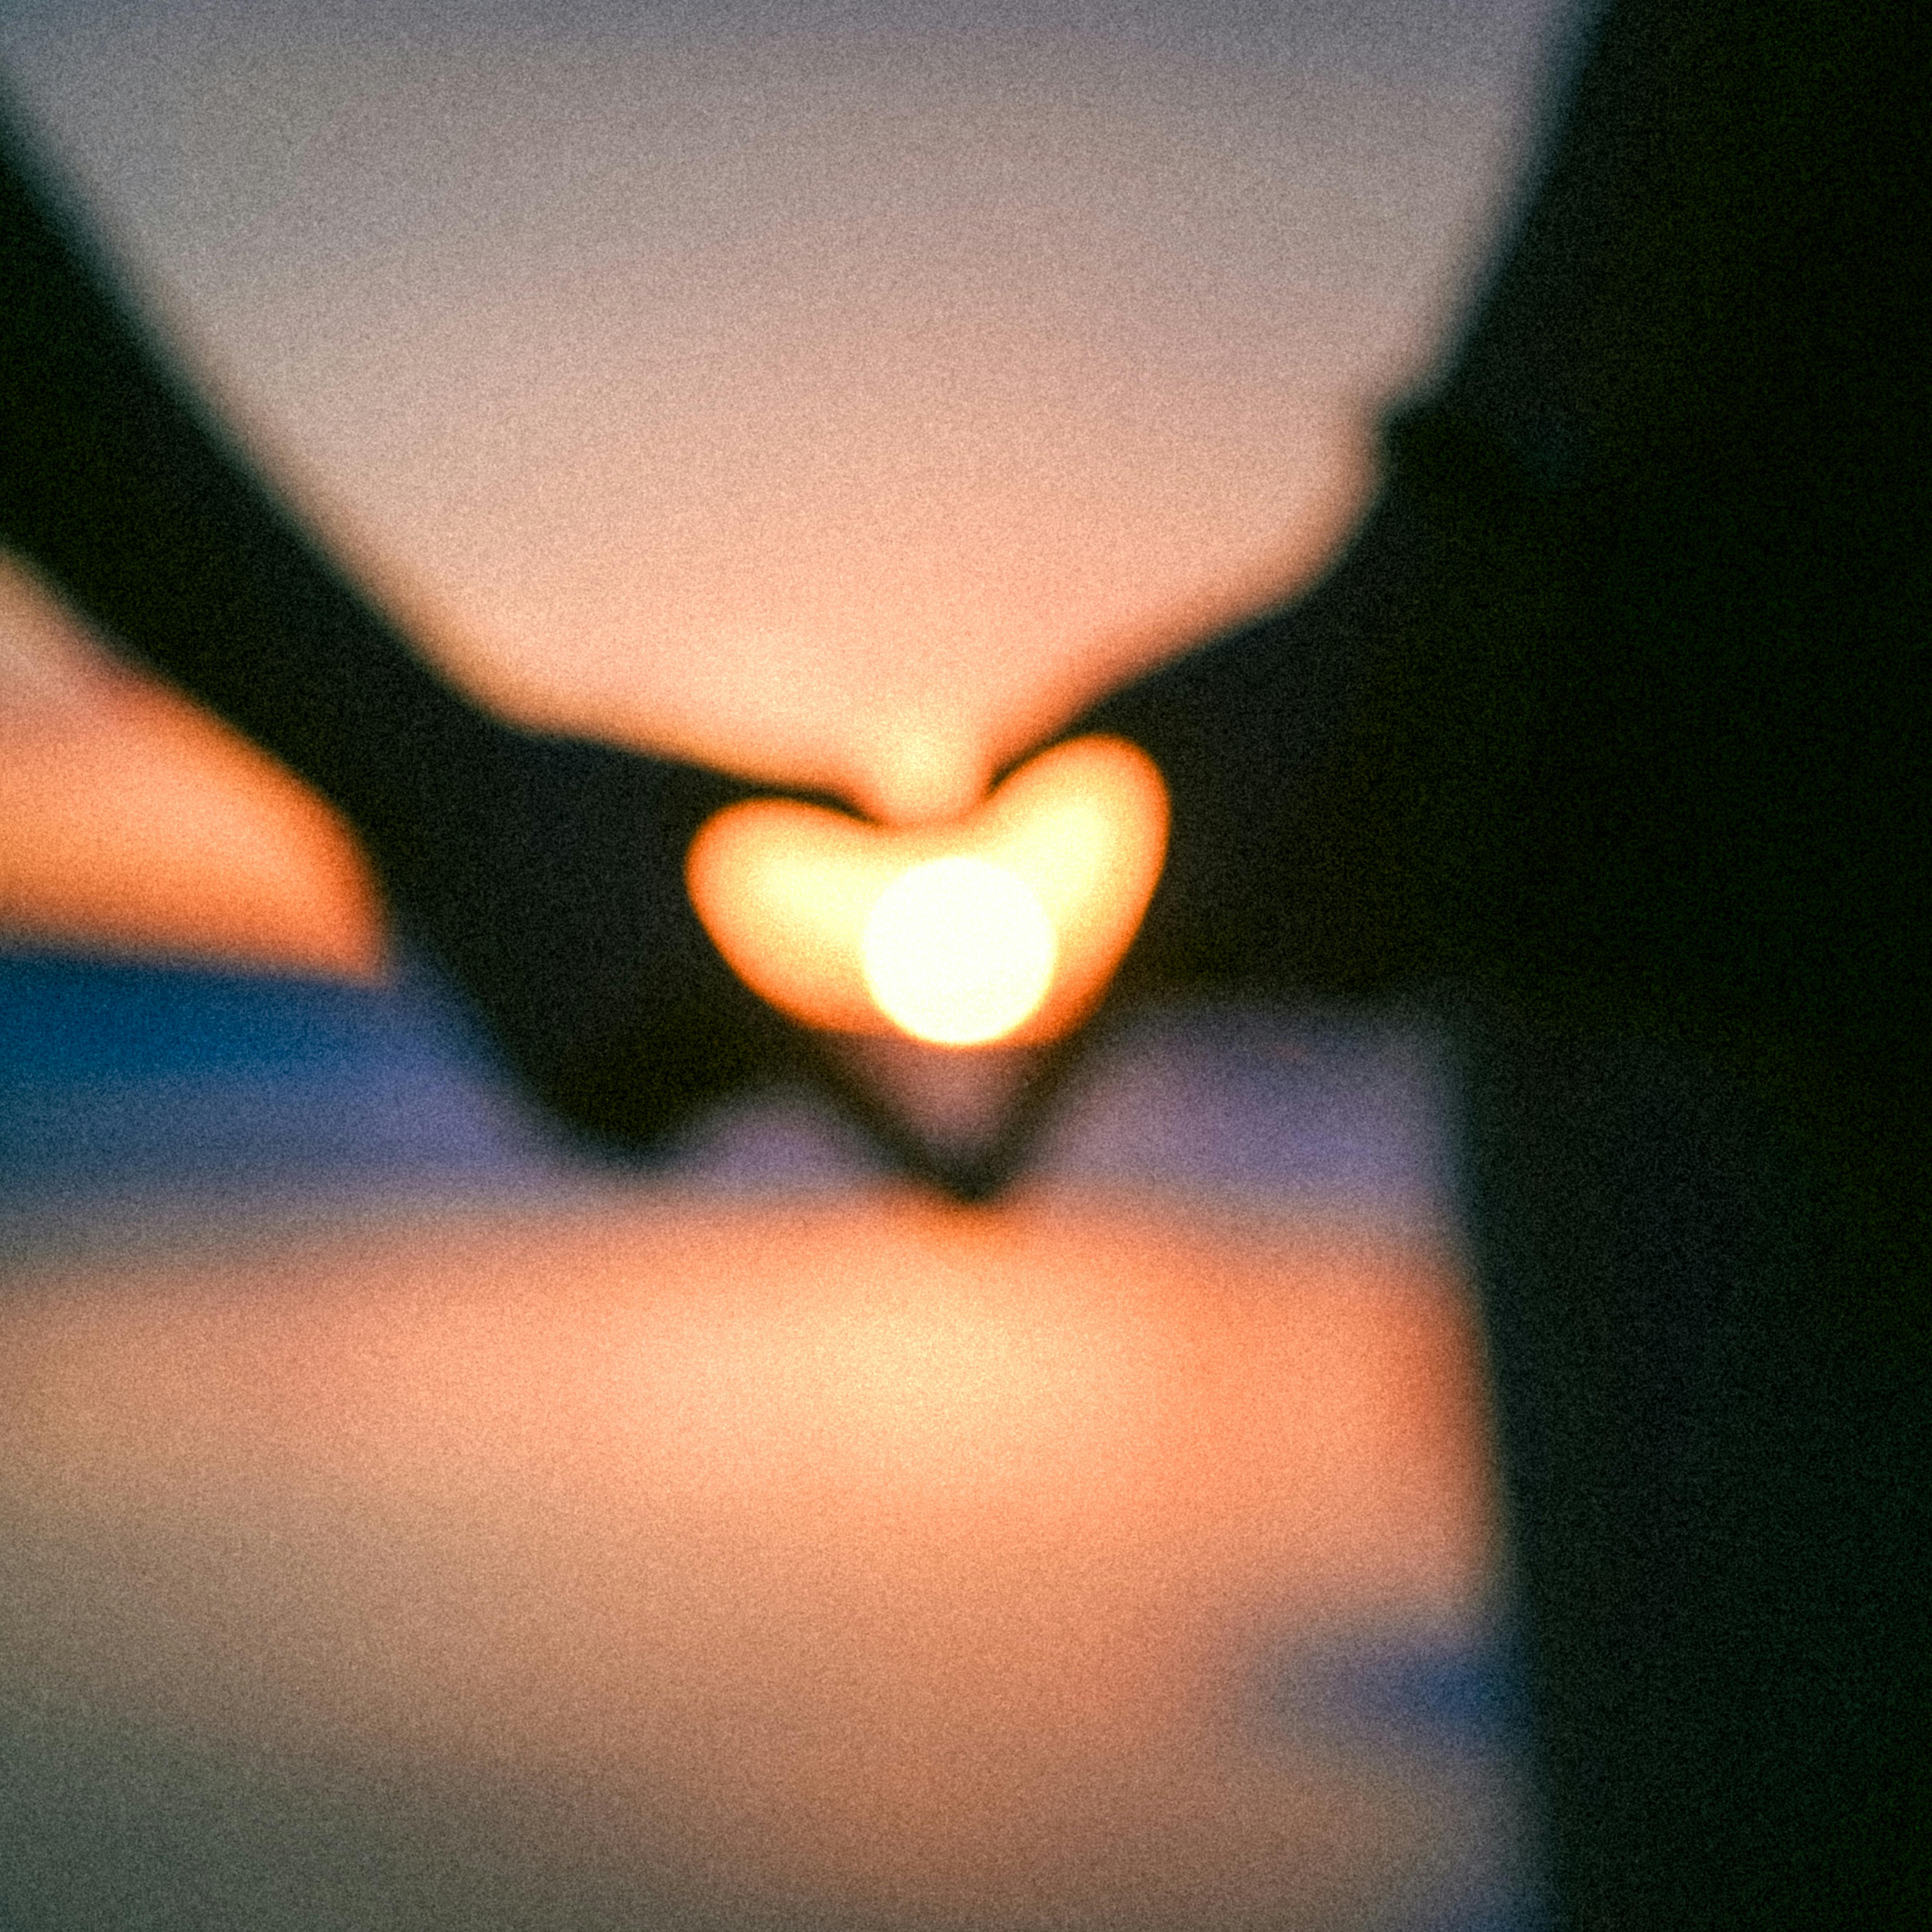
love, hand, sky, bird, branch, gesture, finger, heat, art, cloud, Tints and shades, twig, darkness, macro photography, wing, electric blue, backlighting, beak, human leg, shadow, still life photography, room, evening, horizon, tree, font, feather, light fixture, silhouette, dusk, lighting accessory, illustration, flame, night, sunset, flesh